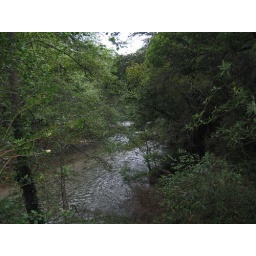
The legs of the balcony were actually in the river just a few feet below.